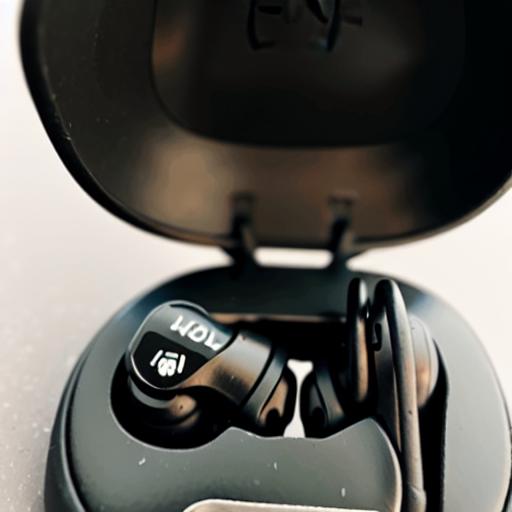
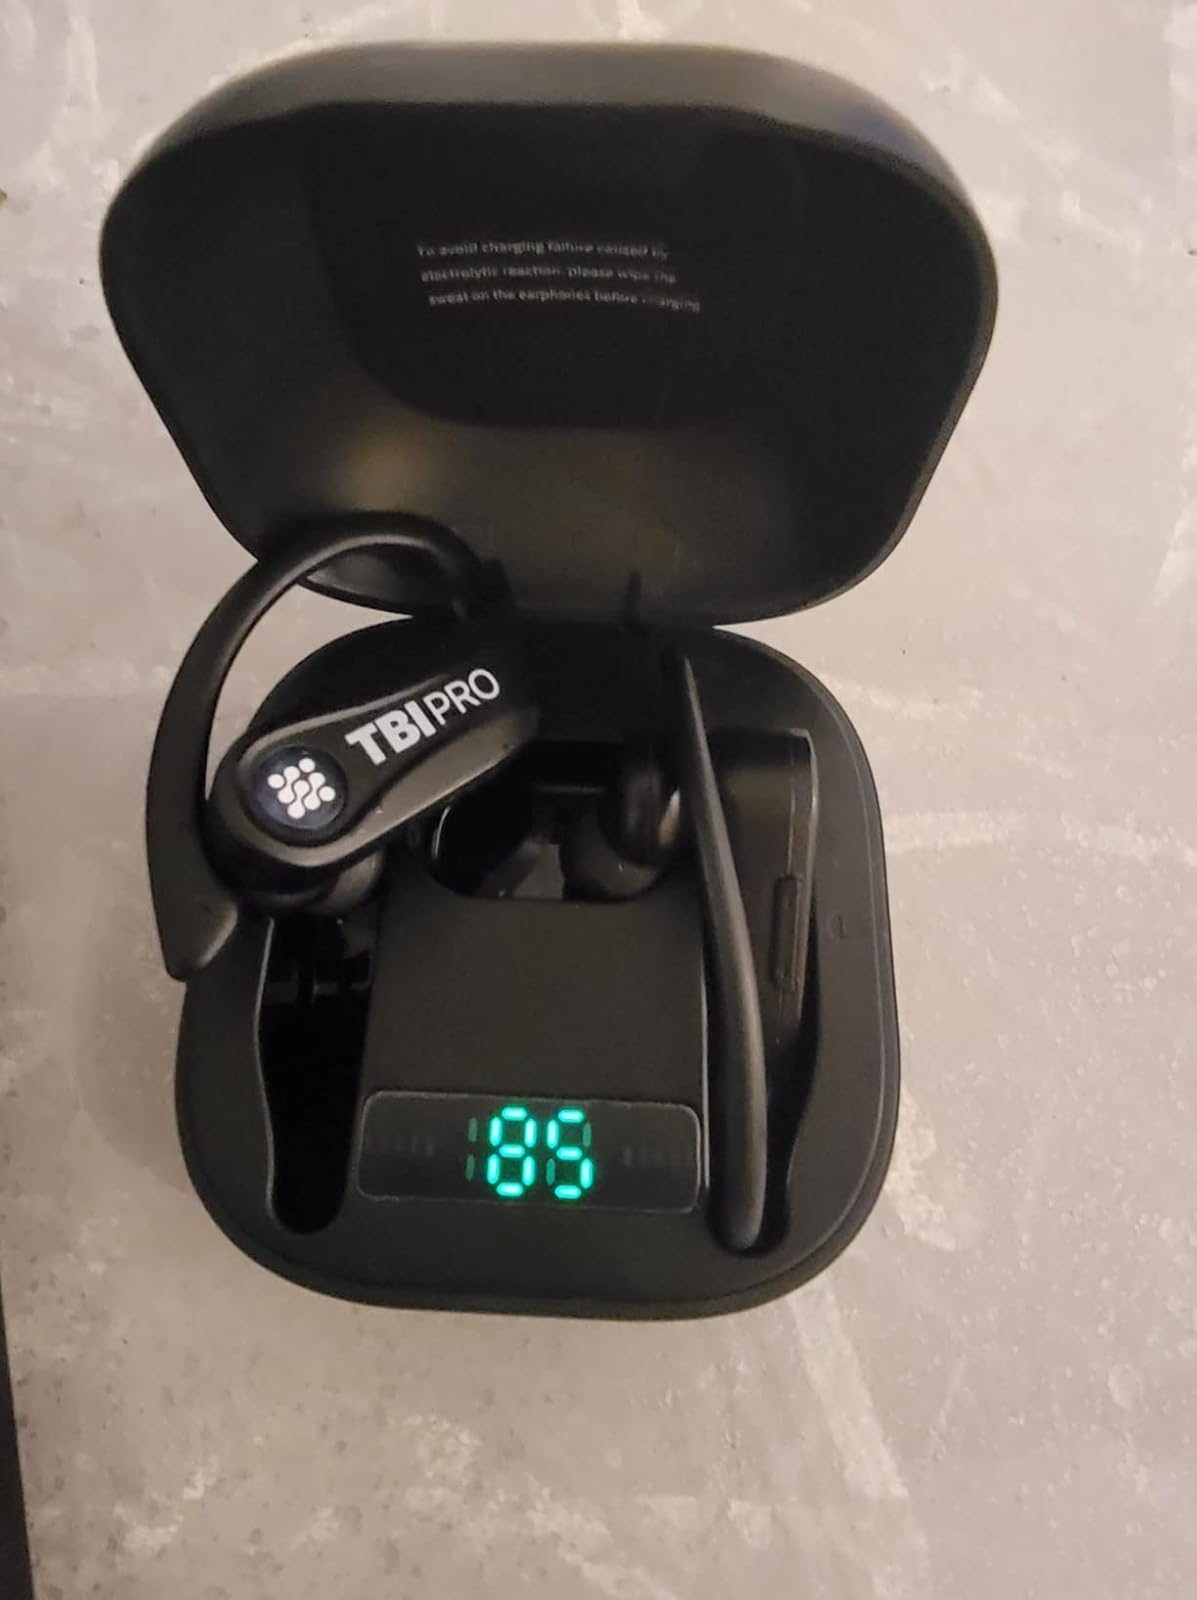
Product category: earbuds
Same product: no